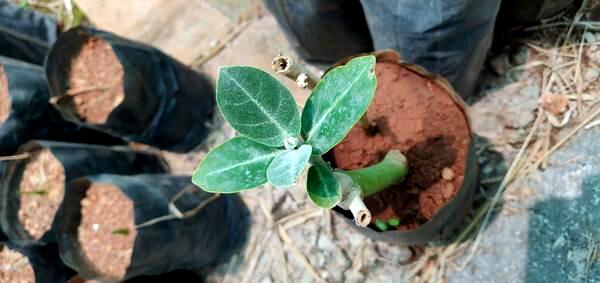
Plant: Ekka